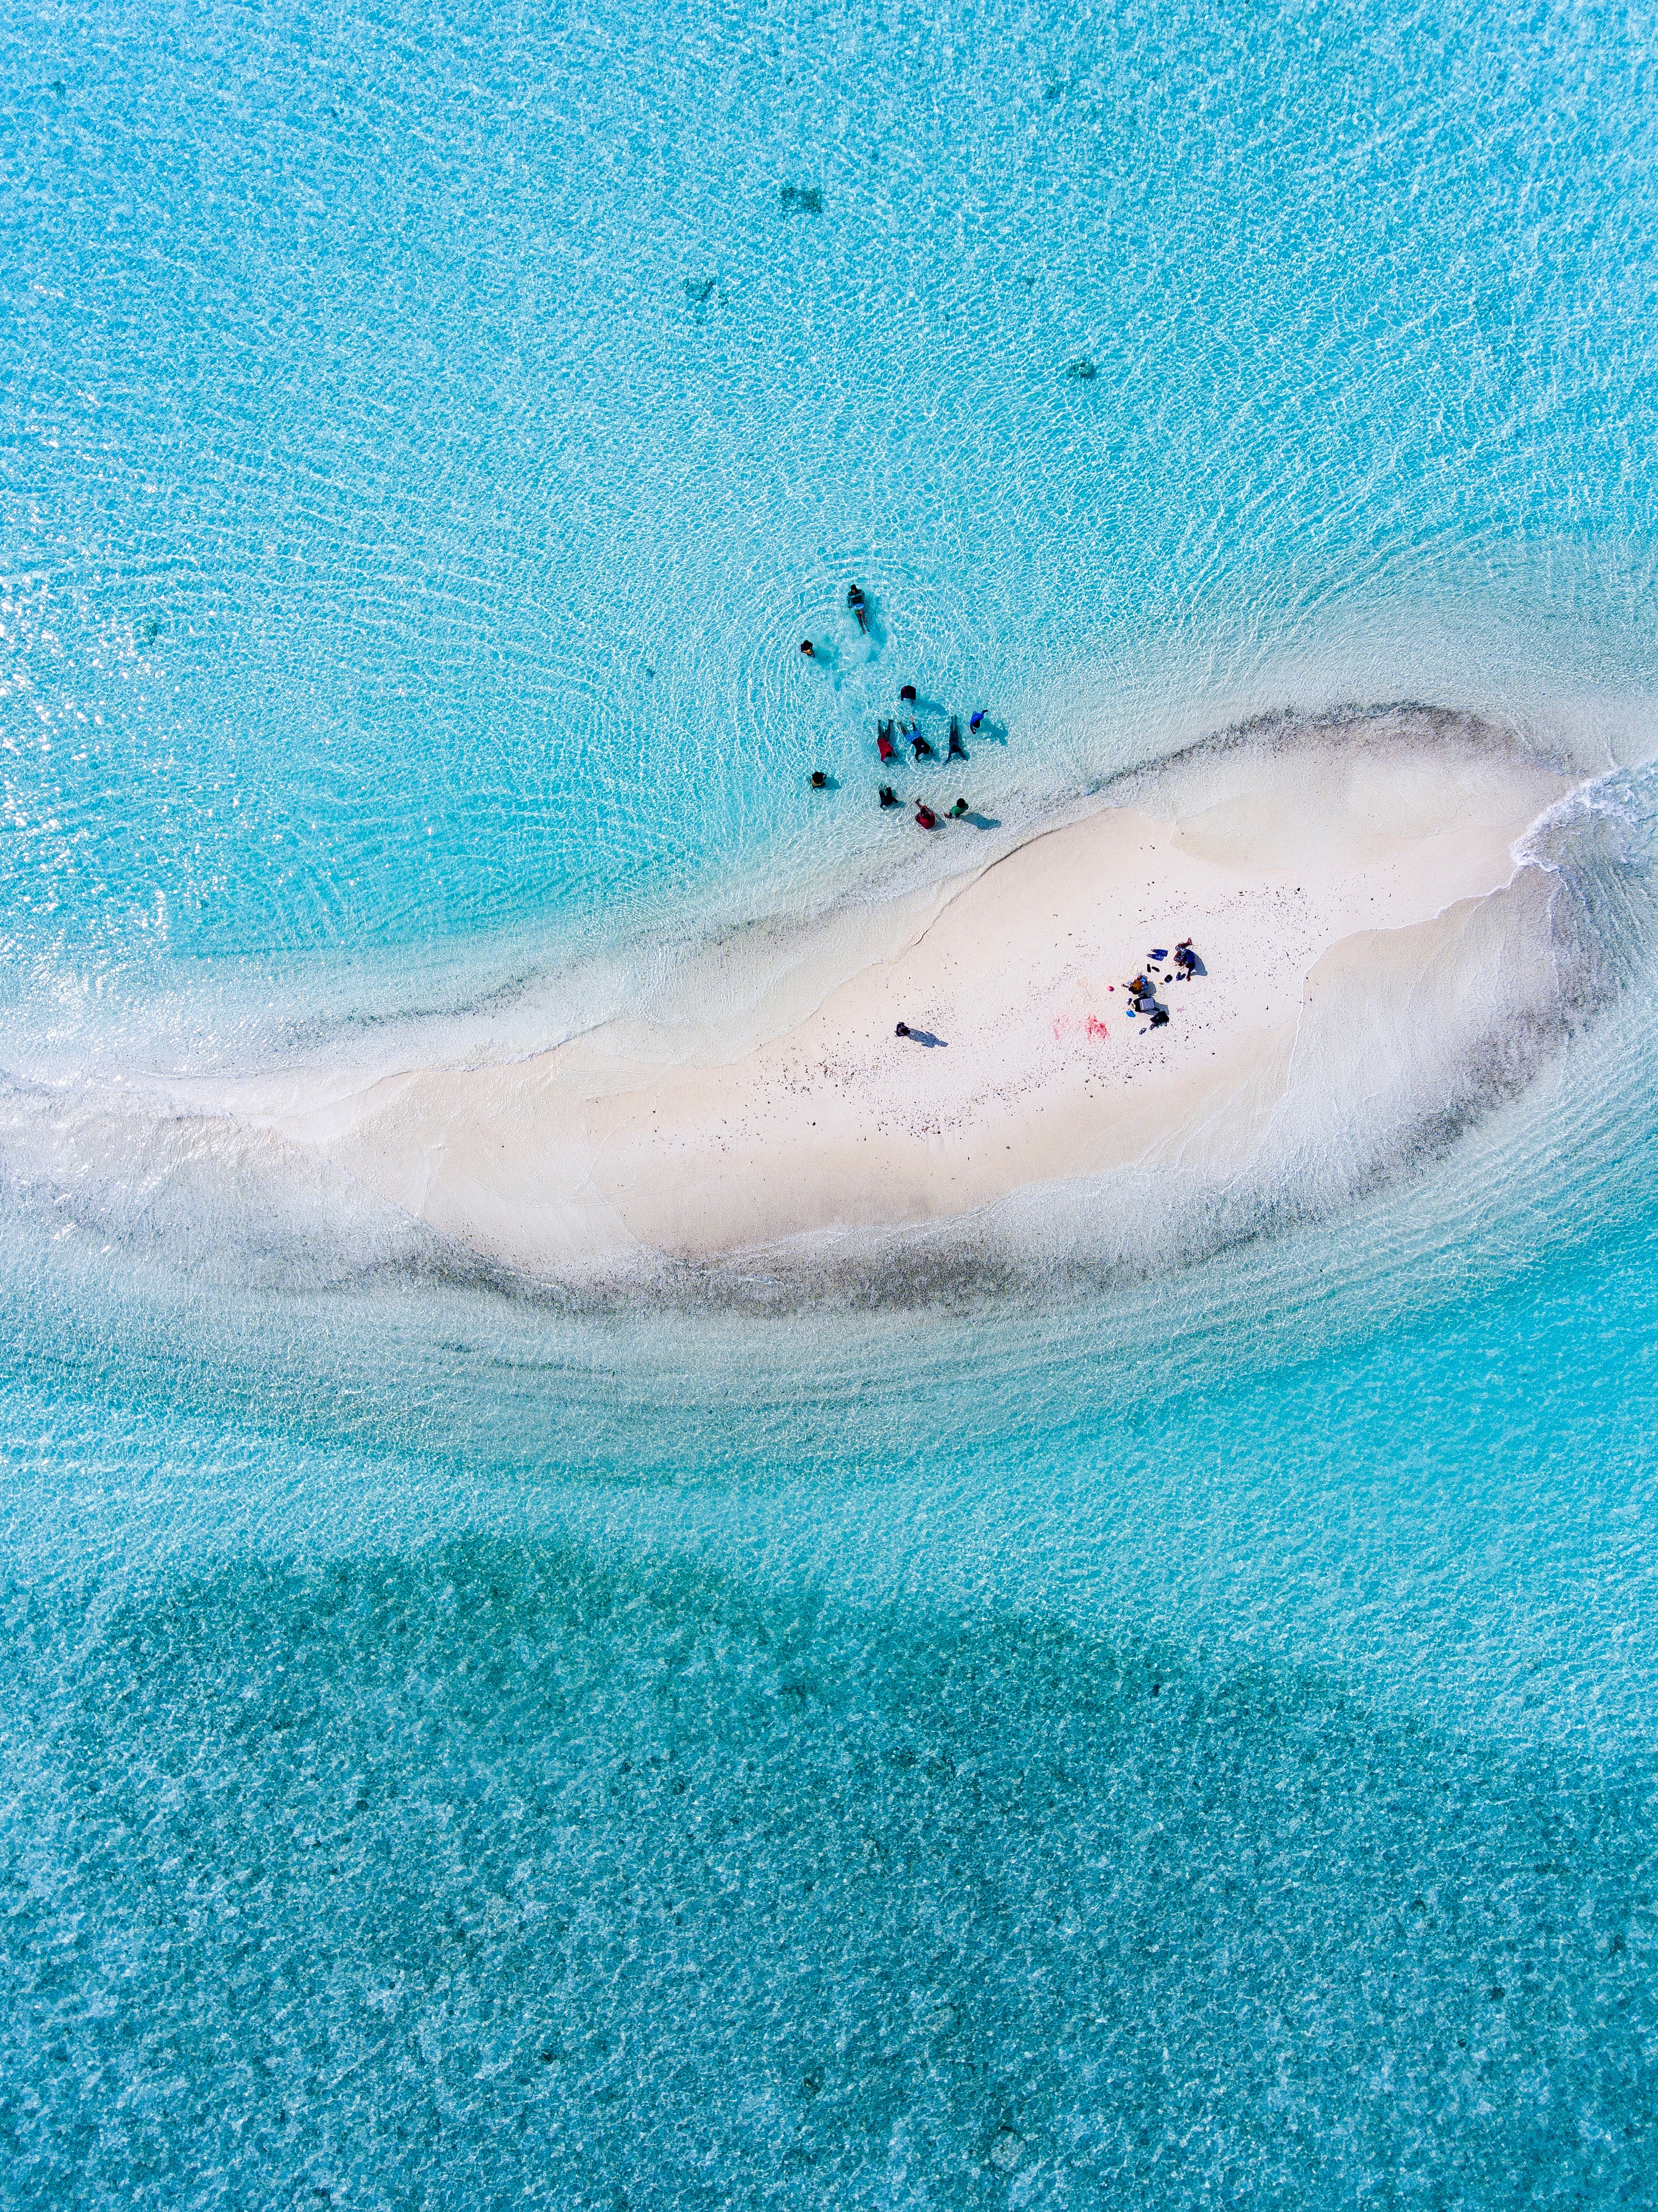
sea, water, sand, ocean, wave, underwater, biology, surfboard, blue, fish, shark, dolphin, water sport, marine mammal, wind wave, surfing equipment and supplies, marine biology, great white shark